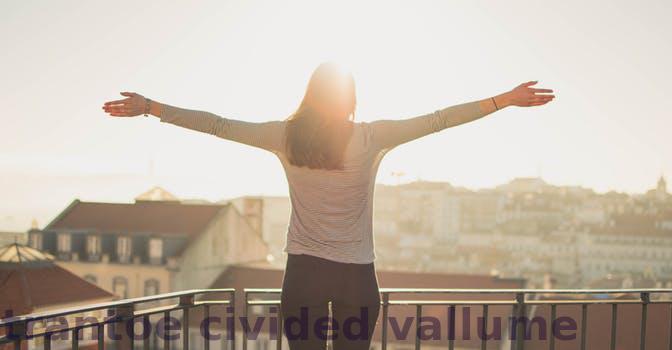
Label: Watermark